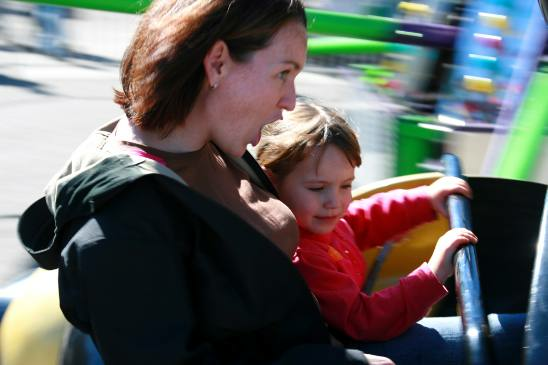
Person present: Yes